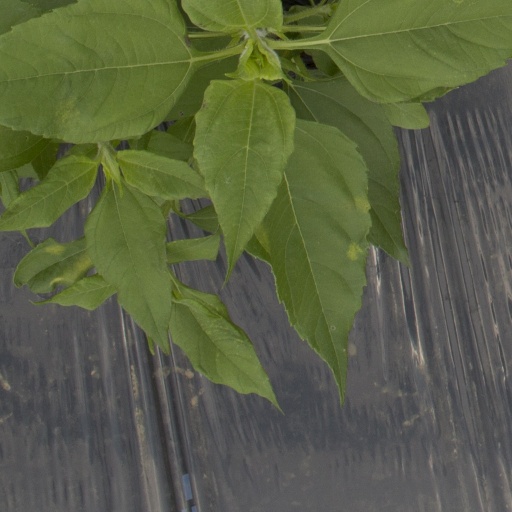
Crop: Jerusalem artichoke